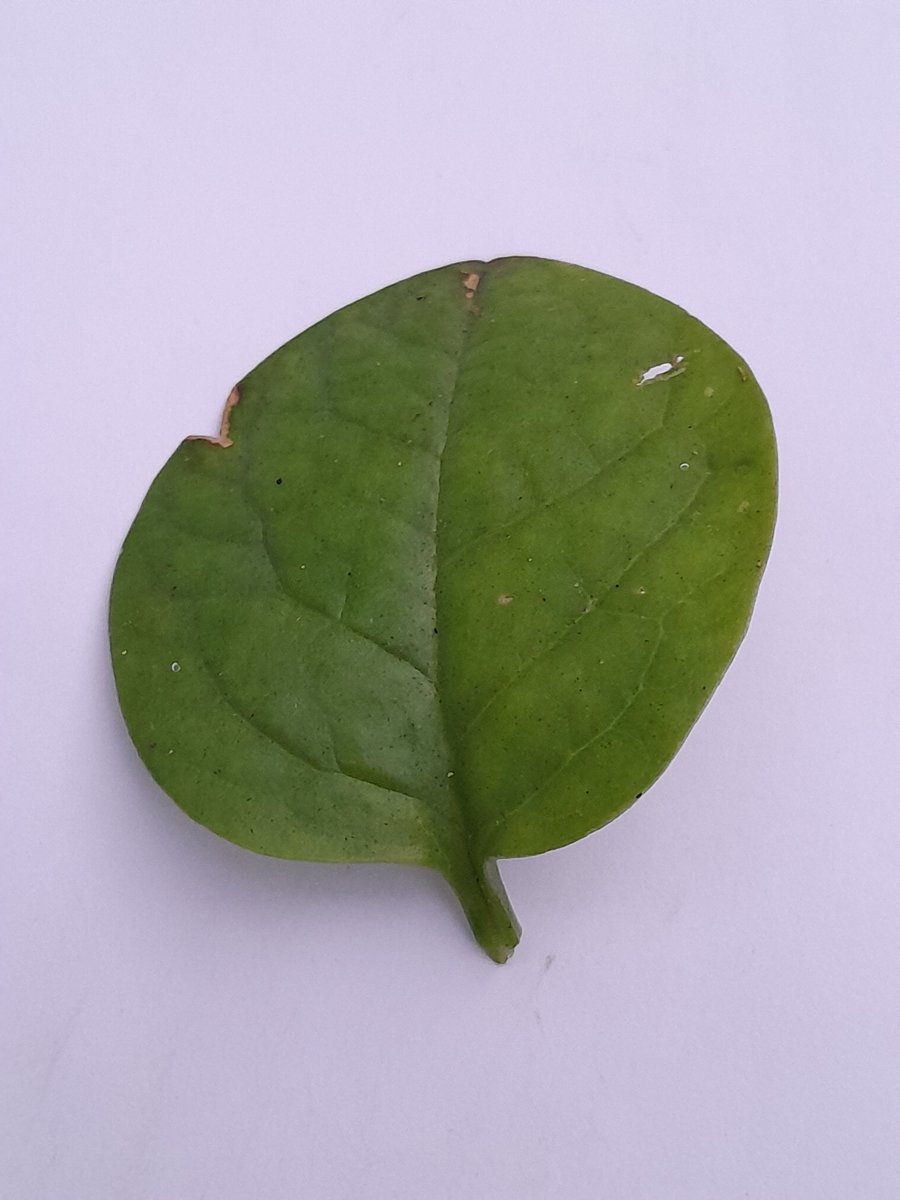
Label: Pest-Damage